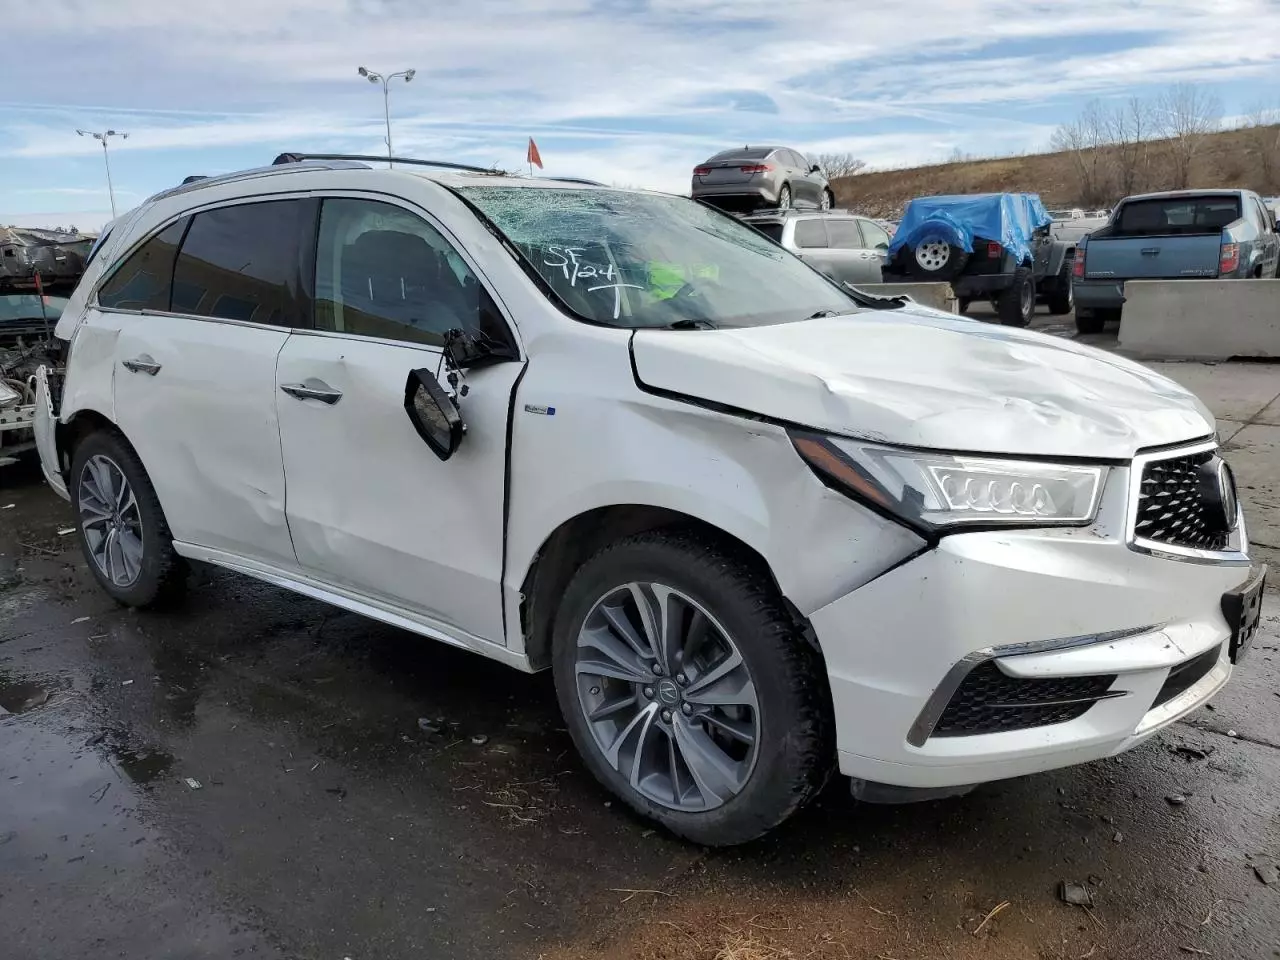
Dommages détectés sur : plaque d'immatriculation avant, pare-choc avant, capot, pare-brise avant, aile avant droite, porte avant droite, porte arrière droite, aile arrière droite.
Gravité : majeur